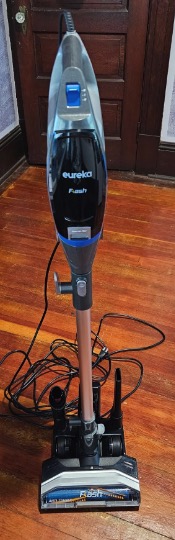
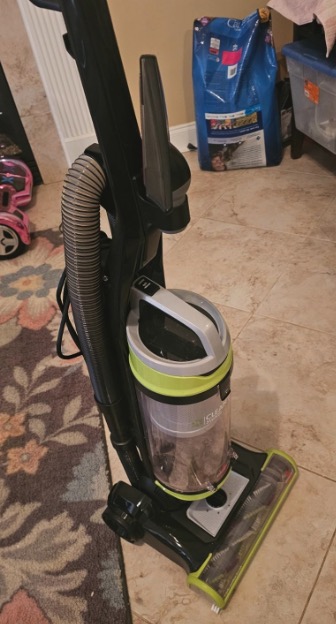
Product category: items_vacuum
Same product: no